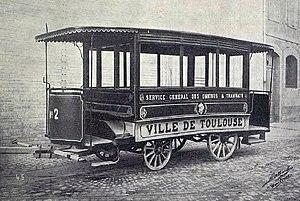
Omnibus 'Ripert' à chevaux toulousain, de 1882.
L'ancien tramway de Toulouse est un réseau de tramway urbain à traction hippomobile puis électrique, qui fonctionna entre 1862 et 1957, dans la ville française de Toulouse et dans ses environs.